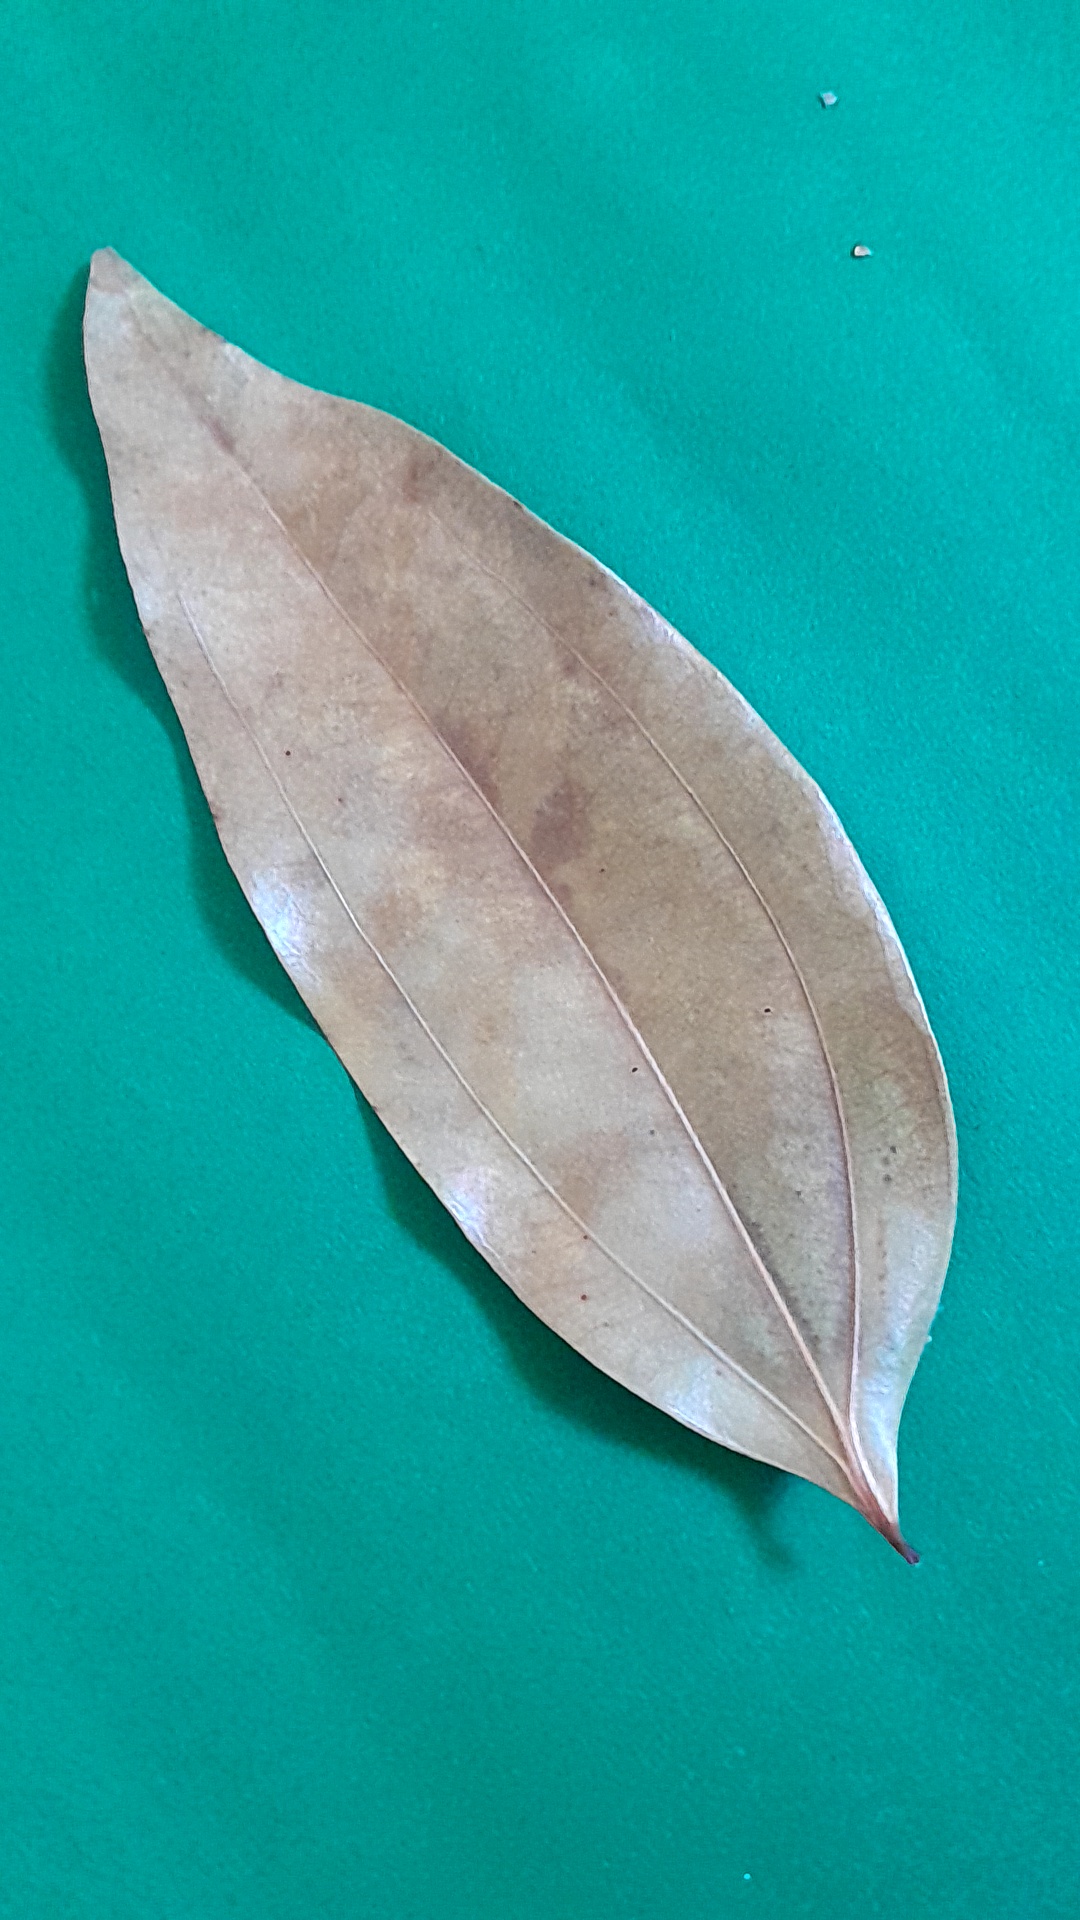
Label: Dry Leaf